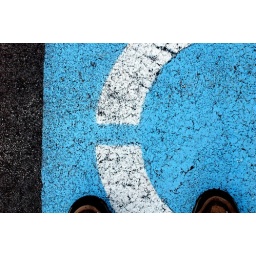
color field in blue and white